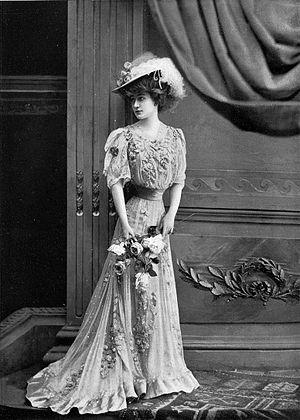
Le tulle est un tissu transparent et vaporeux formé par un réseau de mailles régulières de fins fils de coton, de lin, de soie, de laine ou, plus récemment, de fibres synthétiques. Il trouve d’abord usage dans la mode féminine, puis avec l’apparition de pièces plus importantes, dans le linge de maison.
Redfern & Sons est une entreprise britannique, au départ un simple drapier-tailleur devenu une maison de couture renommée, qui trouve ses origines au milieu du XIXᵉ siècle à Cowes sur l'Île de Wight. Celle-ci est fondée par John Redfern à Cowes, puis développée en France par Charles Poynter vers les années 1870, pour rapidement s'étendre dans le monde par l'ouverture de plusieurs succursales à Londres, Paris, ou New York dans les décennies suivantes. Il est attribué à la maison l'invention de l'ensemble costume-tailleur à la date symbolique de 1885, ce pour quoi le nom de Redfern est régulièrement cité. Mais la maison confectionne l'ensemble du vestiaire féminin et devient en France membre de la Chambre syndicale de la couture parisienne durant le XXᵉ siècle. C'est, autour des années 1900, une prolifique et prestigieuse maison en France, en Angleterre et aux États-Unis, signature incontournable de la mode de l'époque. La succursale parisienne, principal lieu du succès de l'entreprise, ferme en 1929.